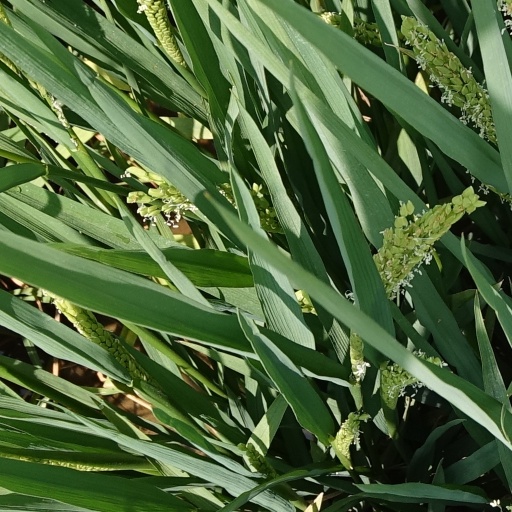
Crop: rice